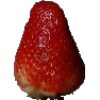
Label: Strawberry 1